History of espionage

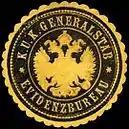
Seal of the Evidenzbureau, military intelligence service of the Austrian Empire.

Shaken by the revolutionary years 1848–1849, the Austrian Empire founded the Evidenzbureau in 1850 as the first permanent military intelligence service. It was first used in the 1859 Austro-Sardinian war and the 1866 campaign against Prussia, albeit with little success. The bureau collected intelligence of military relevance from various sources into daily reports to the Chief of Staff "(Generalstabschef)" and weekly reports to Emperor Franz Joseph. Sections of the Evidenzbureau were assigned different regions; the most important one was aimed against Russia.